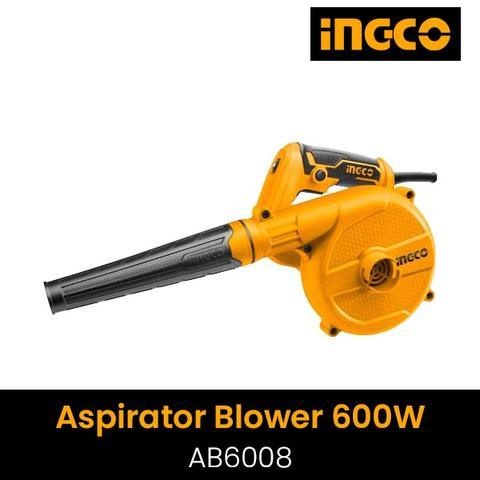
Ingco INDUSTRIAL 2 in 1 Aspirator Blower & Vacuum Dust Cleaner 650W Variable Speed AB6038
650W Electric Air Blower & Vacuum – Powerful & Versatile Cleaning Tool Powerful Performance: ✔ Voltage: 220-240V~50/60Hz ✔ Input Power: 650W ✔ No-Load Speed: 0-16,000 RPM ✔ Blowing Rate: 0-4.0m³/min Key Features: ✅ Variable Speed Control – Adjust the speed for precision cleaning. ✅ Dual Functionality – Works as both a blower and a vacuum. ✅ Lightweight & Ergonomic Design – Easy to handle and maneuver. ✅ Ideal for Multiple Applications – Perfect for cleaning dust from electronic devices, cars, workspaces, and hard-to-reach areas. ✅ Long 2m Cable – Provides flexibility and convenience. ✅ Includes Dust Bag – Collects debris efficiently for a mess-free experience. Why Choose This Air Blower? 🔹 Ideal for automotive, home, and workshop use. 🔹 Powerful motor ensures efficient and quick cleaning. 🔹 Compact and durable design for long-lasting performance. 📦 Package Includes: 1 x Electric Air Blower, 1 x Dust Bag 🔧 Packed in a sturdy color box 🛒 Order now and keep your space dust-free with ease!
Category: Home & Garden > Household Appliance Accessories > Vacuum Accessories > Crevice Tools